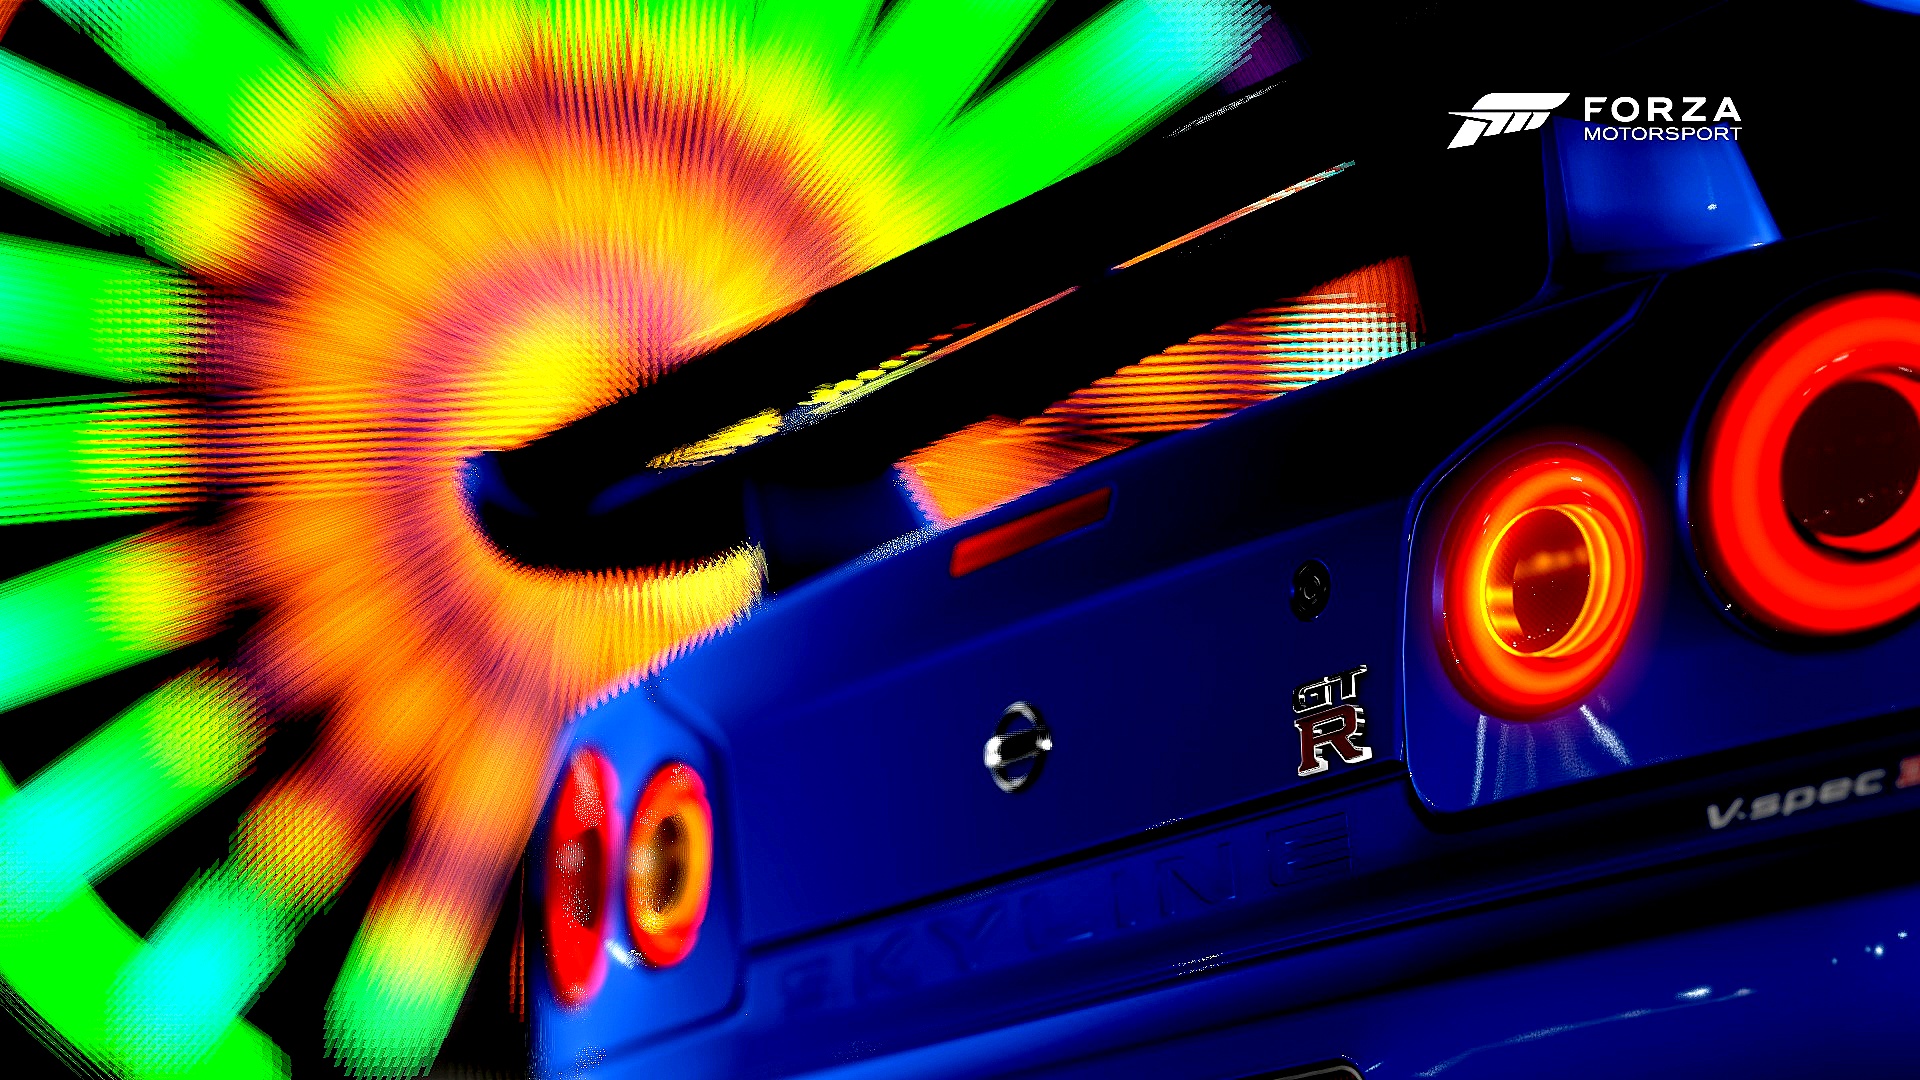
light, vehicle, neon, screenshot, computer wallpaper